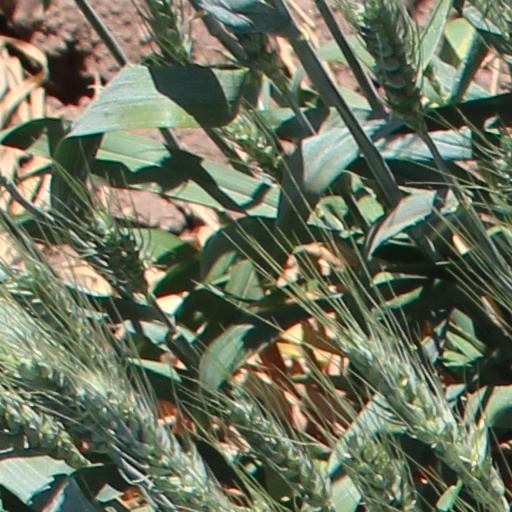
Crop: wheat